Chikka Tirupati

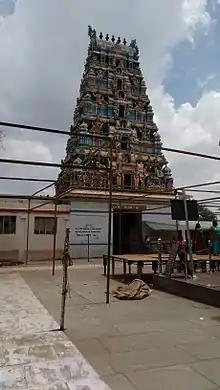
Image of the gateway tower of the temple

Chikka Tirupati (meaning 'Small Tirupathi' in Kannada, with reference to Tirupathi in Andhra Pradesh) is a Hindu temple dedicated to Venkateshwara, the Hindu god Vishnu. It is located in LAKKUR Hobli of Malur Taluk, in the outskirts of Bengaluru in the South Indian state of Karnataka. Constructed in the Dravidian style of architecture, the temple is considered similar to the Tirupathi Venkateswara temple. Vishnu is worshipped as Venkateshwara and his consort Lakshmi as Alamelumangamma. Chikka Tirupati is from taluk headquarters Malur, from ITPL and from Koramangala.